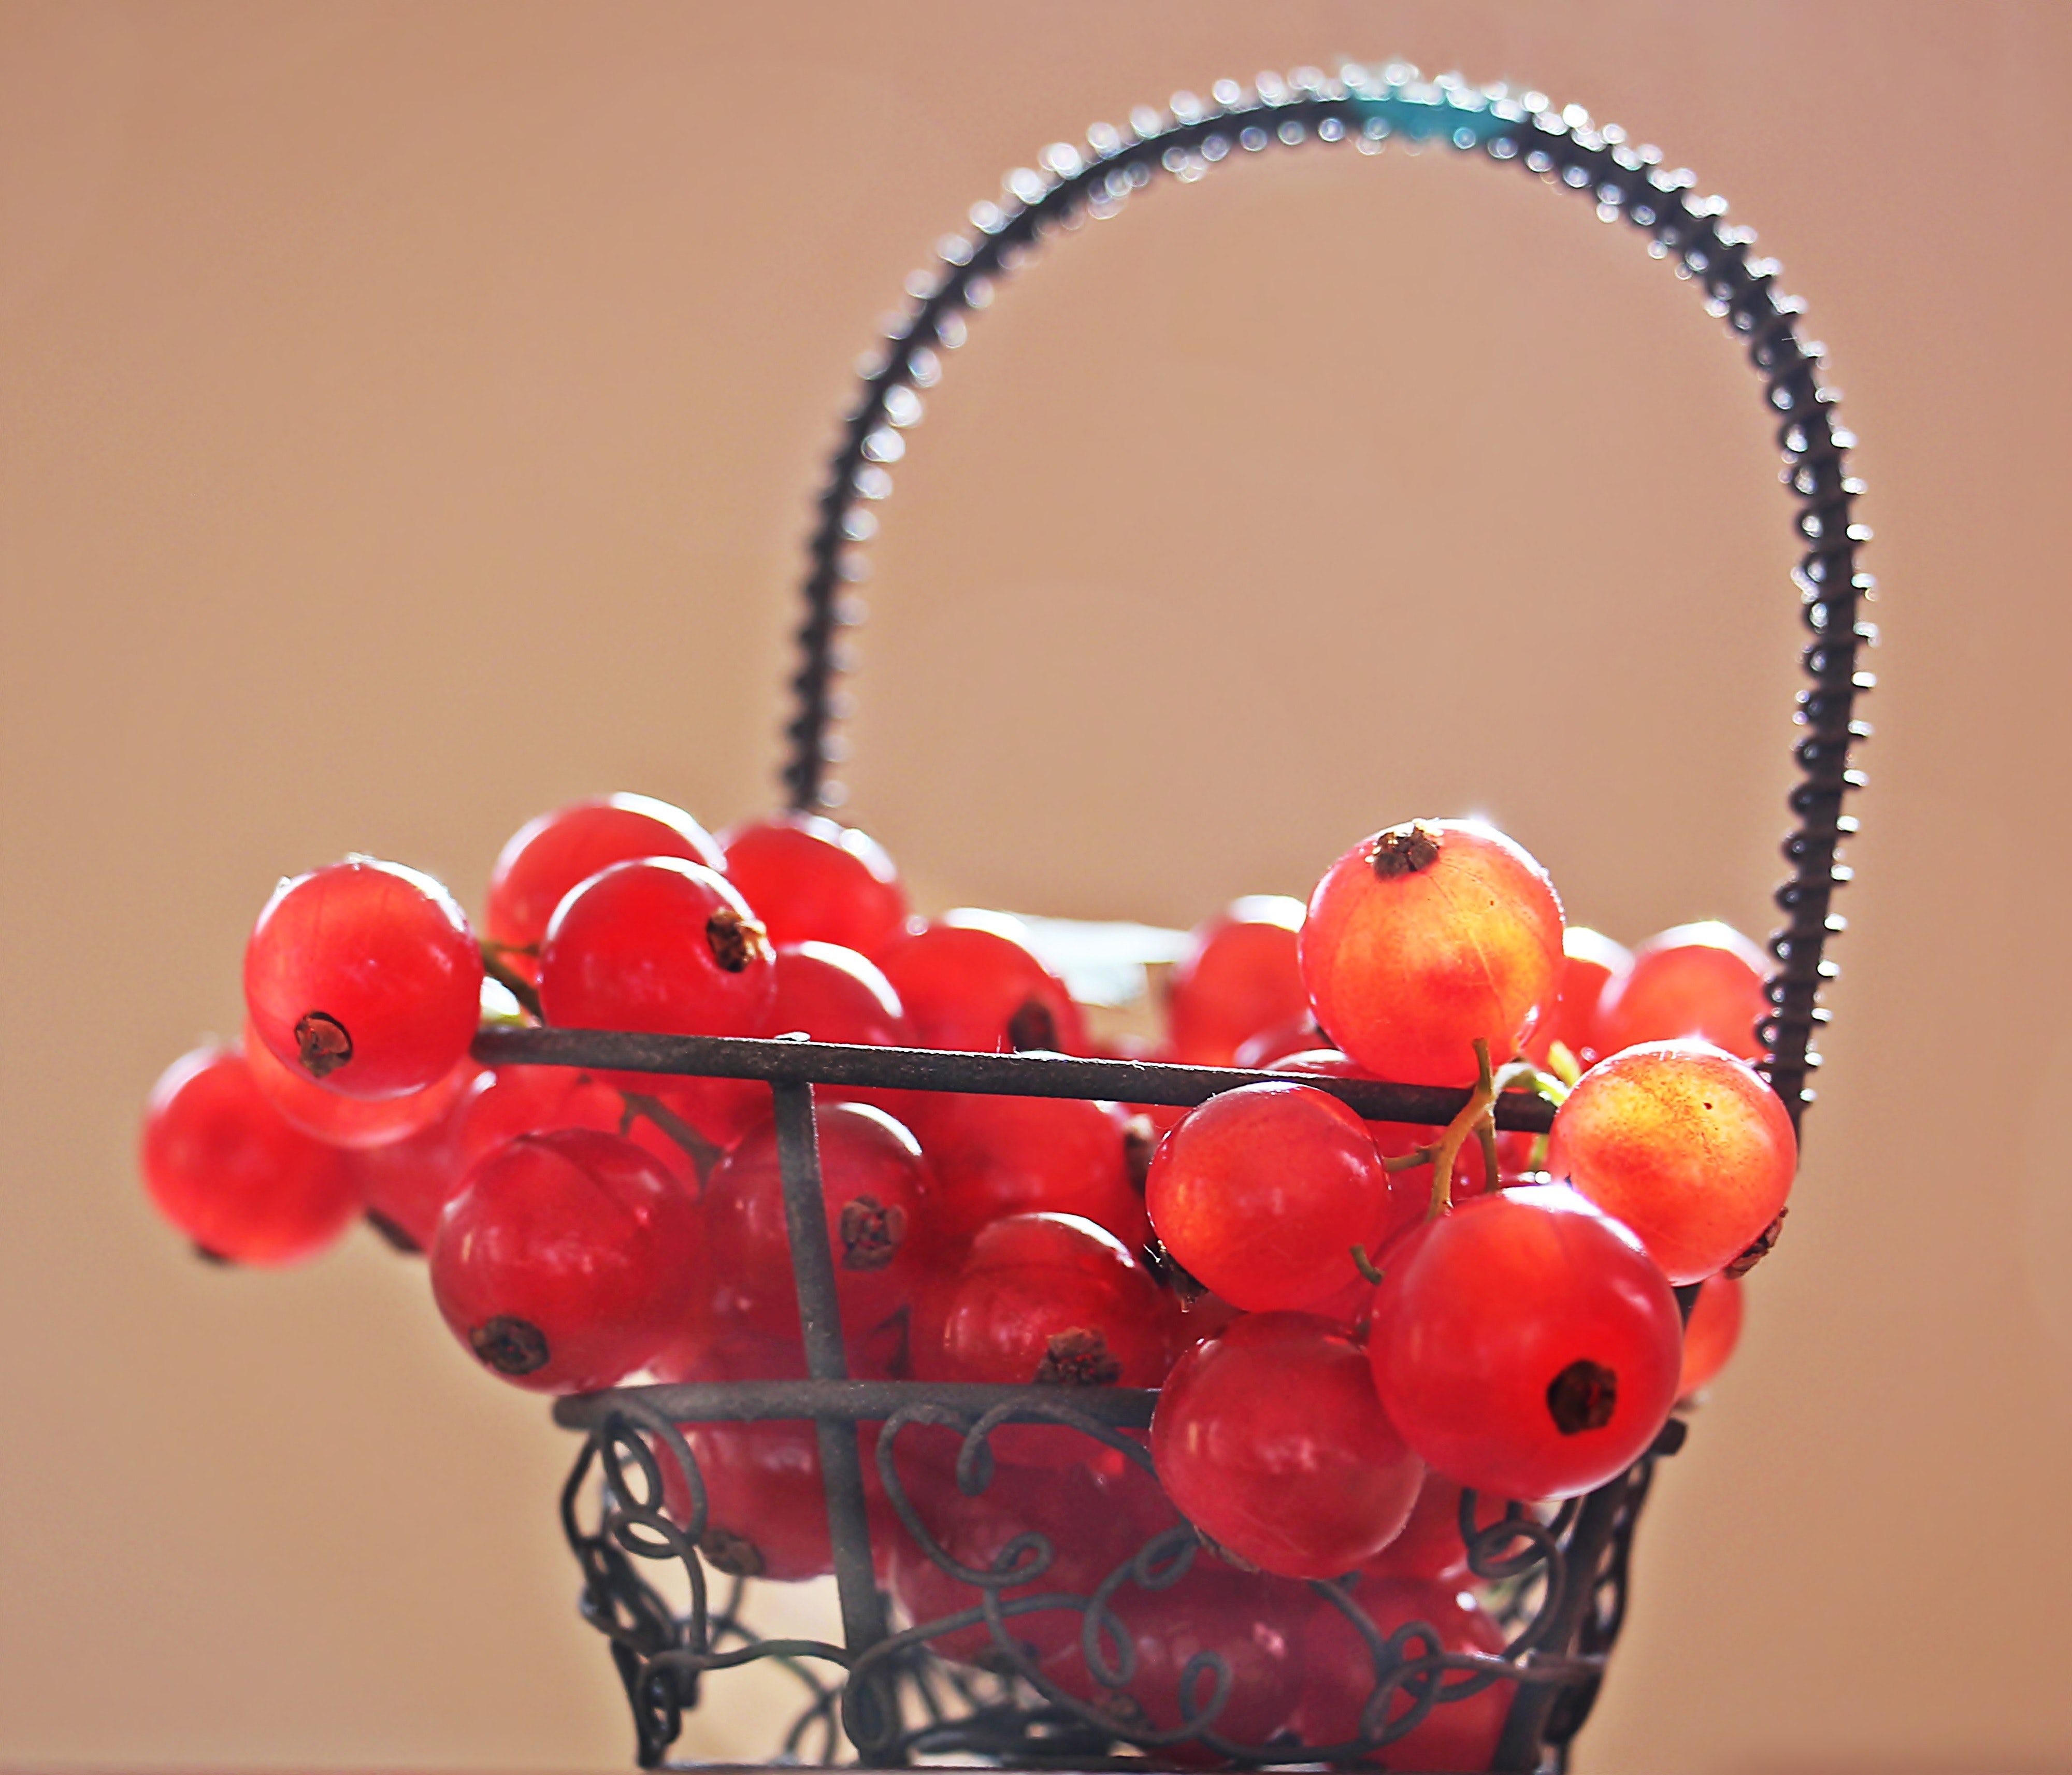
berry, red, fruit, plant, still life photography, seedless fruit, food, accessory fruit, currant, fashion accessory